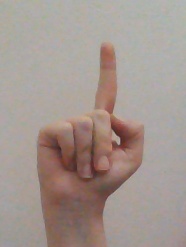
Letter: bb